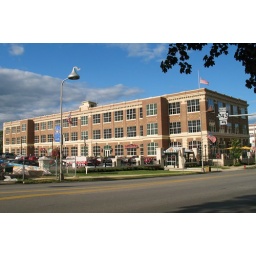
Large office and retail building in Hershey, PA on Chocolate Avenue. Note the Hershey's Kisses streetlamps.